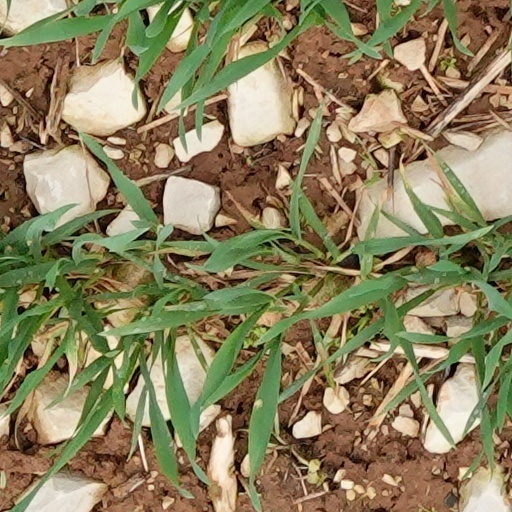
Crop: wheat